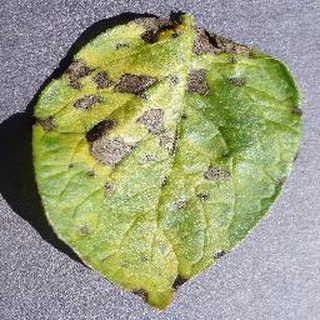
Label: potato_early_blight